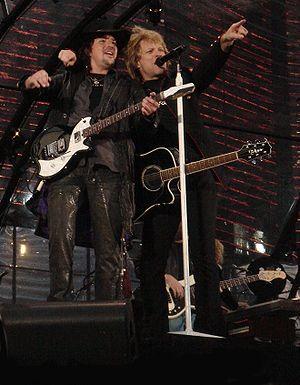
Bon Jovi est un groupe de rock américain, originaire de Sayreville, dans le New Jersey. Son nom provient de celui du leader et chanteur principal, Jon Bon Jovi.
Bravo Otto est un prix attribué depuis 1957 par les lecteurs du magazine allemand Bravo.